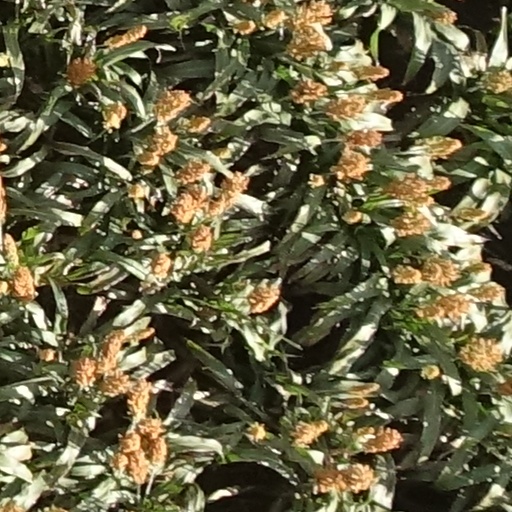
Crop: sorghum